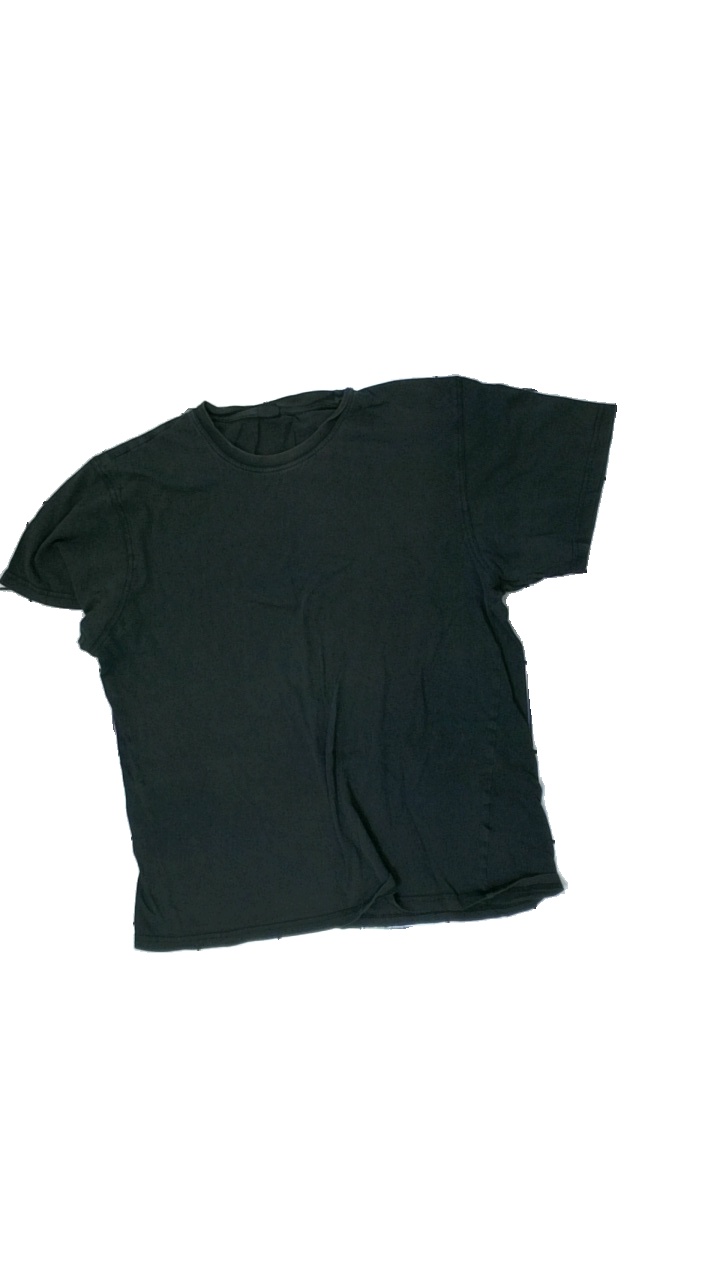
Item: T-shirt (Unisex)
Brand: Stadium
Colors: Black
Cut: Regular, C-collar
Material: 100% cotton
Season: All
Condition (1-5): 2
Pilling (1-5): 3
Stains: Minor
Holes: Minor
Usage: Recycle
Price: <50